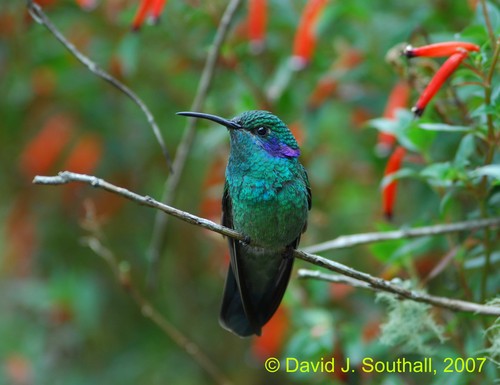
this tiny irridescent green bird has a long, thin, curved black beak and blue and violet cheek patch.
a small bird has green feathers with a purple part near it's eye and a long skinny beak.
this colorful bird is mostly teal with a purple cheek patch and a long, thin, pointy beak.
this is a green bird with purple on the cheek patches.
the bird in the picture has a teal head and body with a dark blue cheek stripe, and its undertail is dark grey.
this particular bird has a green and turquoise belly and breast and purple cheek patches
this bird has wings that are blue and has a green belly and long bill
this bird has wings that are green and has a long billa small bird with a long, curbed beak and shiny green and purple feathers.
this brilliant turquoise bird has purple accents near its eyes and an elongated, narrow, pollinator-style black beak.
Species: Green Violetear